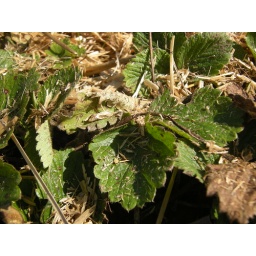
Strawberry plants are green and ready to photosynthesize after a winter under a blanket of straw.